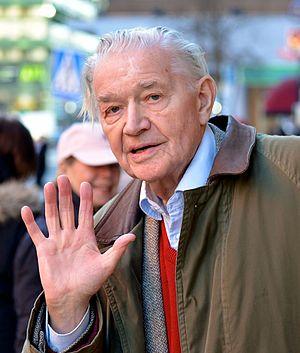
Le photographe Lennart Nilsson à Stockholm, le 8 Mars 2014. Español: El fotógrafo Lennart Nilsson en Estocolmo, 8 de marzo de 2014.
Un photographe est une personne qui réalise des photographies, à l'aide d'un appareil photographique, ou de fournitures photographiques.
Lars Olof Lennart Nilsson est un photographe suédois, pionnier de la photographie médicale.